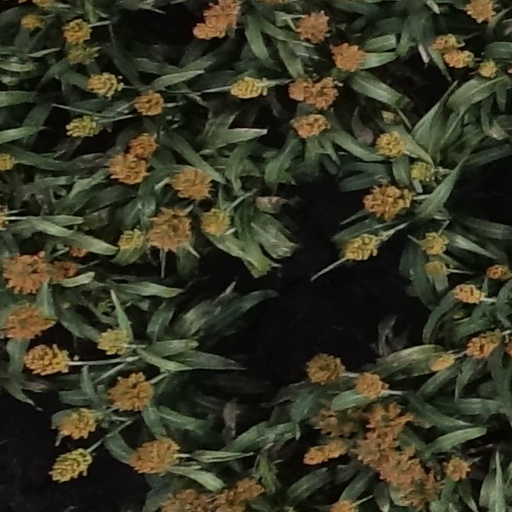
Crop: sorghum